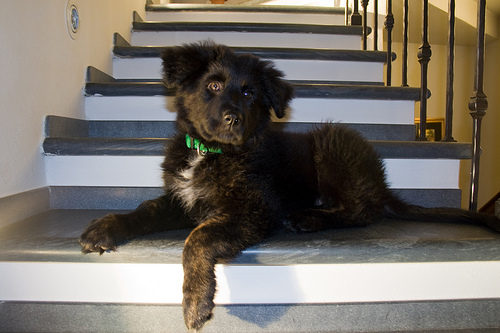
Animal: dog
Breed: newfoundland